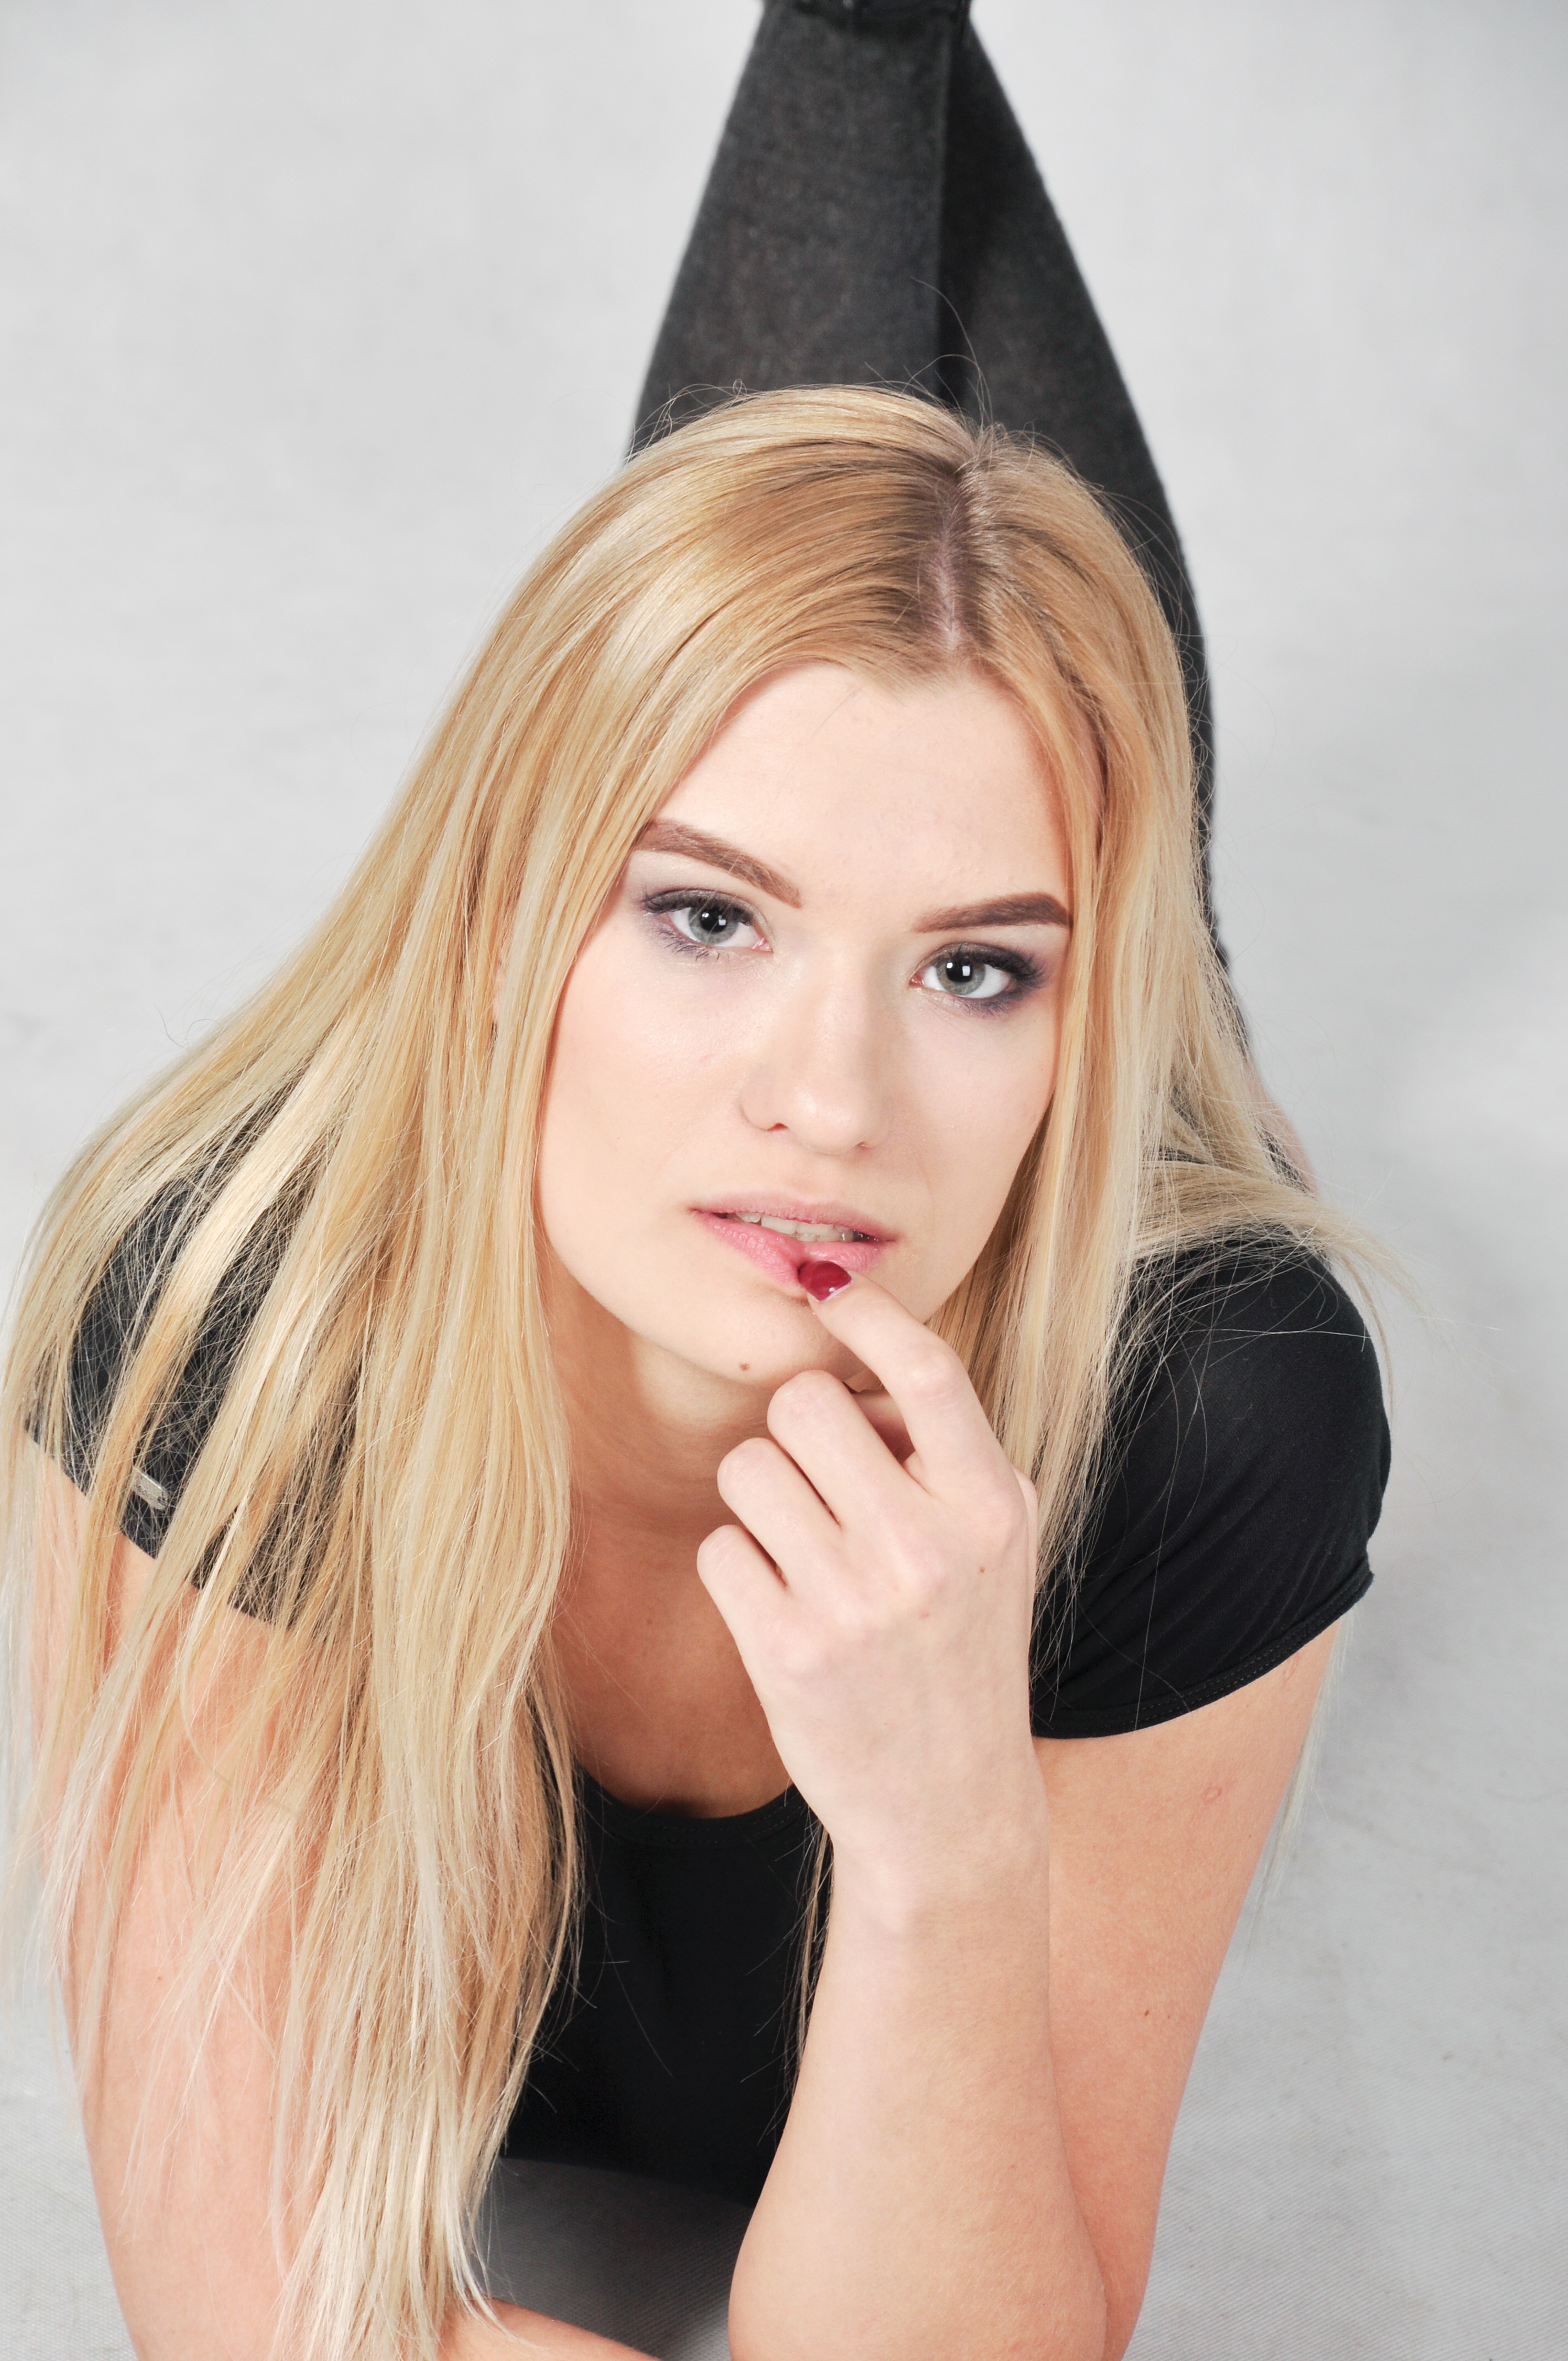
hand, person, girl, woman, hair, photography, leg, singer, portrait, model, finger, fashion, clothing, lady, hairstyle, long hair, human body, face, nose, eye, head, skin, beauty, blond, organ, beautiful woman, photo shoot, portrait of a woman, brown hair, portrait photography, supermodel